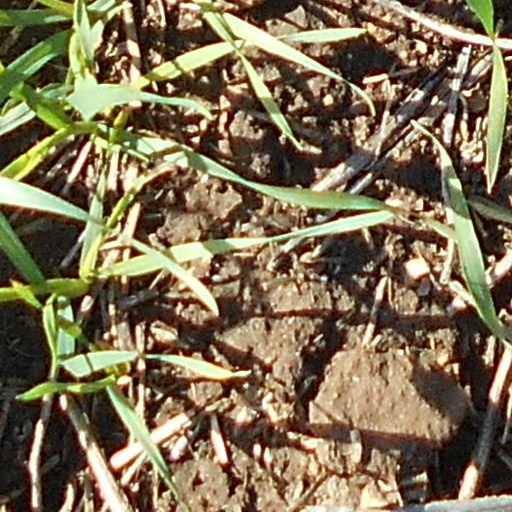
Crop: wheat